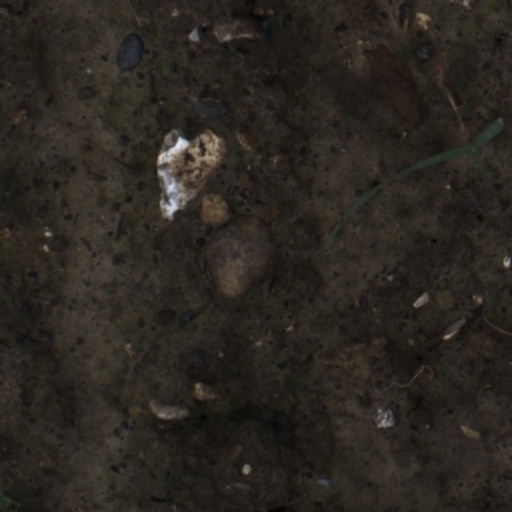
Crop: wheat